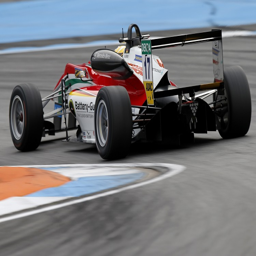
person did his best to match stroll but was a distant second in the championship - credit